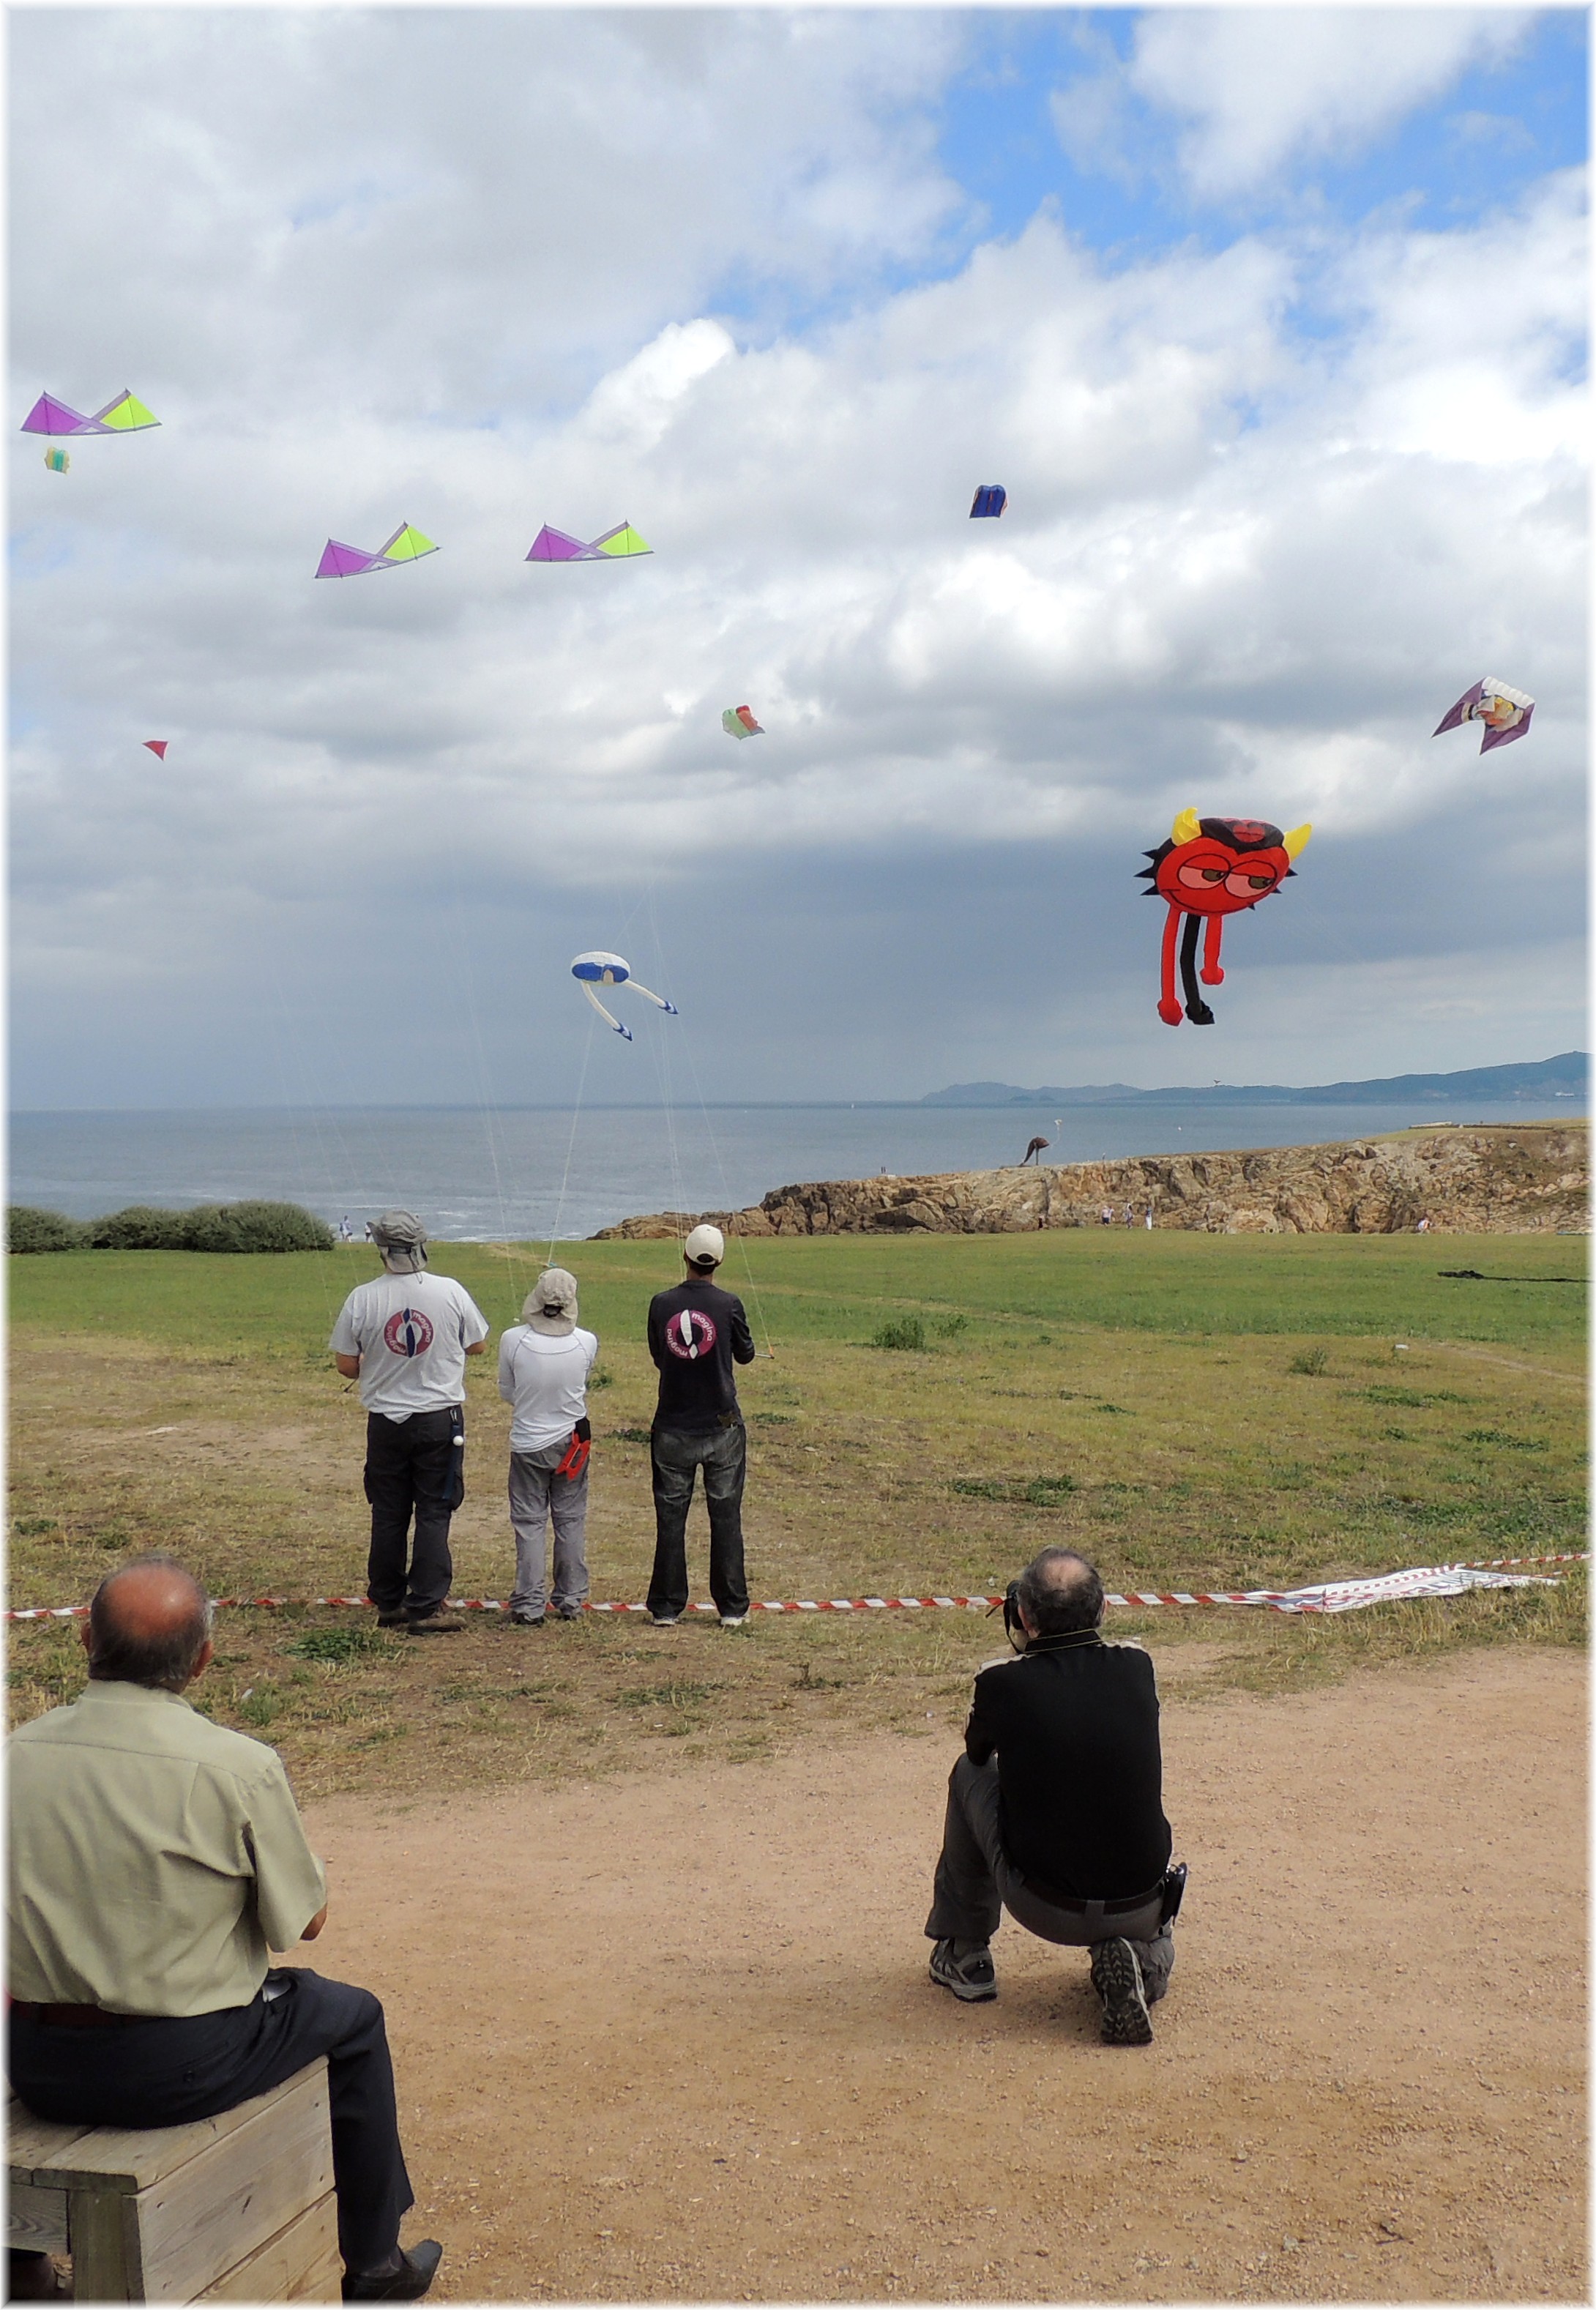
people, europe, extreme sport, toy, spain, espagne, sports, europa, gente, galicia, espana, personas, galiza, xente, corunna, galice, cometas, parquetorre, lacoruna, acoru a, coru a, atmosphere of earth, windsports, kite sports